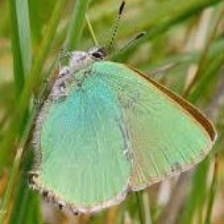
Species: GREEN HAIRSTREAK
Butterfly family (ImageNet category): lycaenid_butterfly